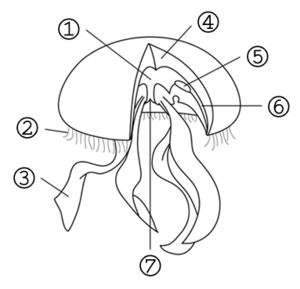
La méduse commune appelée aussi Aurélie, méduse bleue ou méduse lune, est un cnidaire de la super-classe des Scyphozoaires.